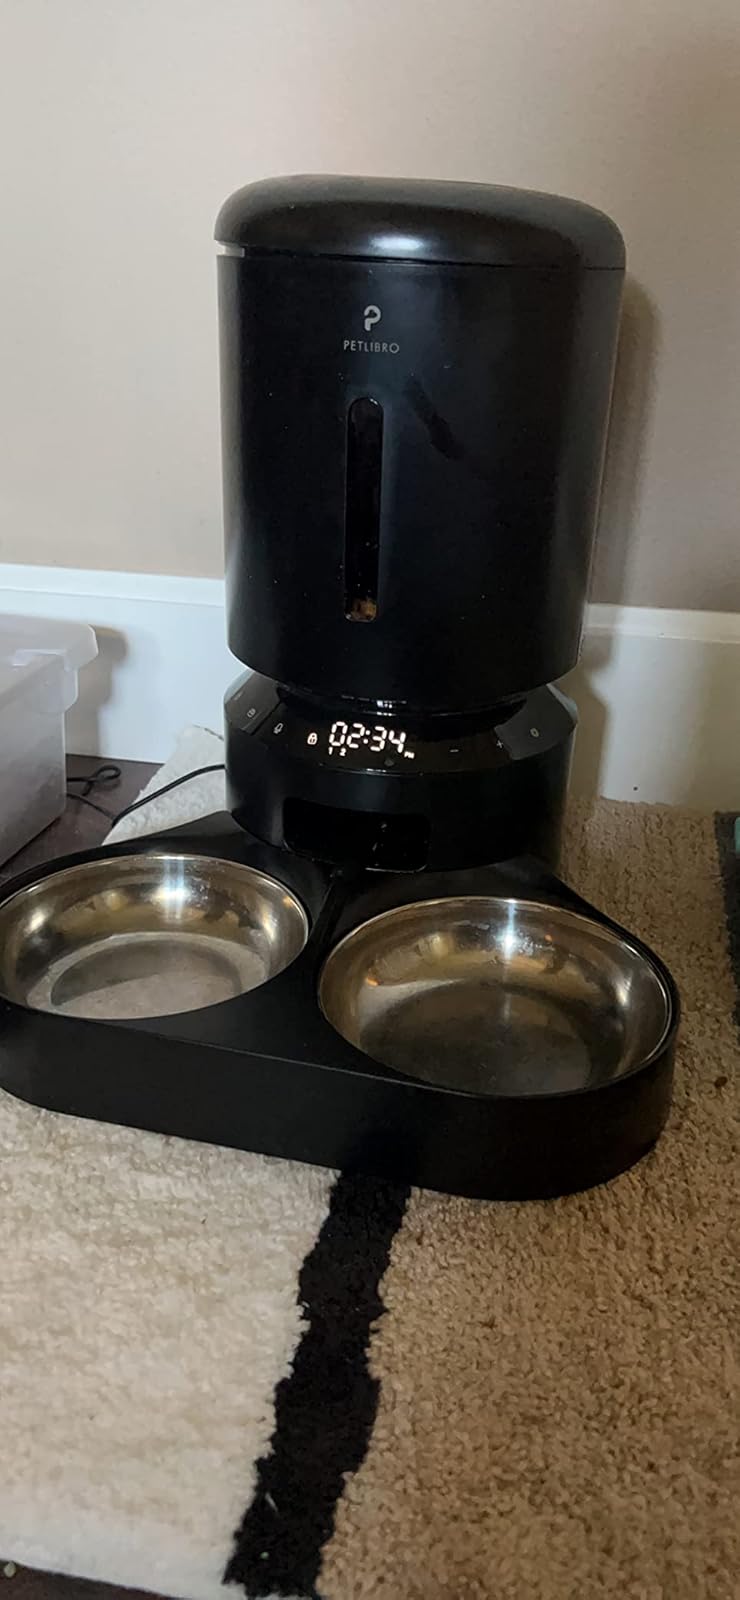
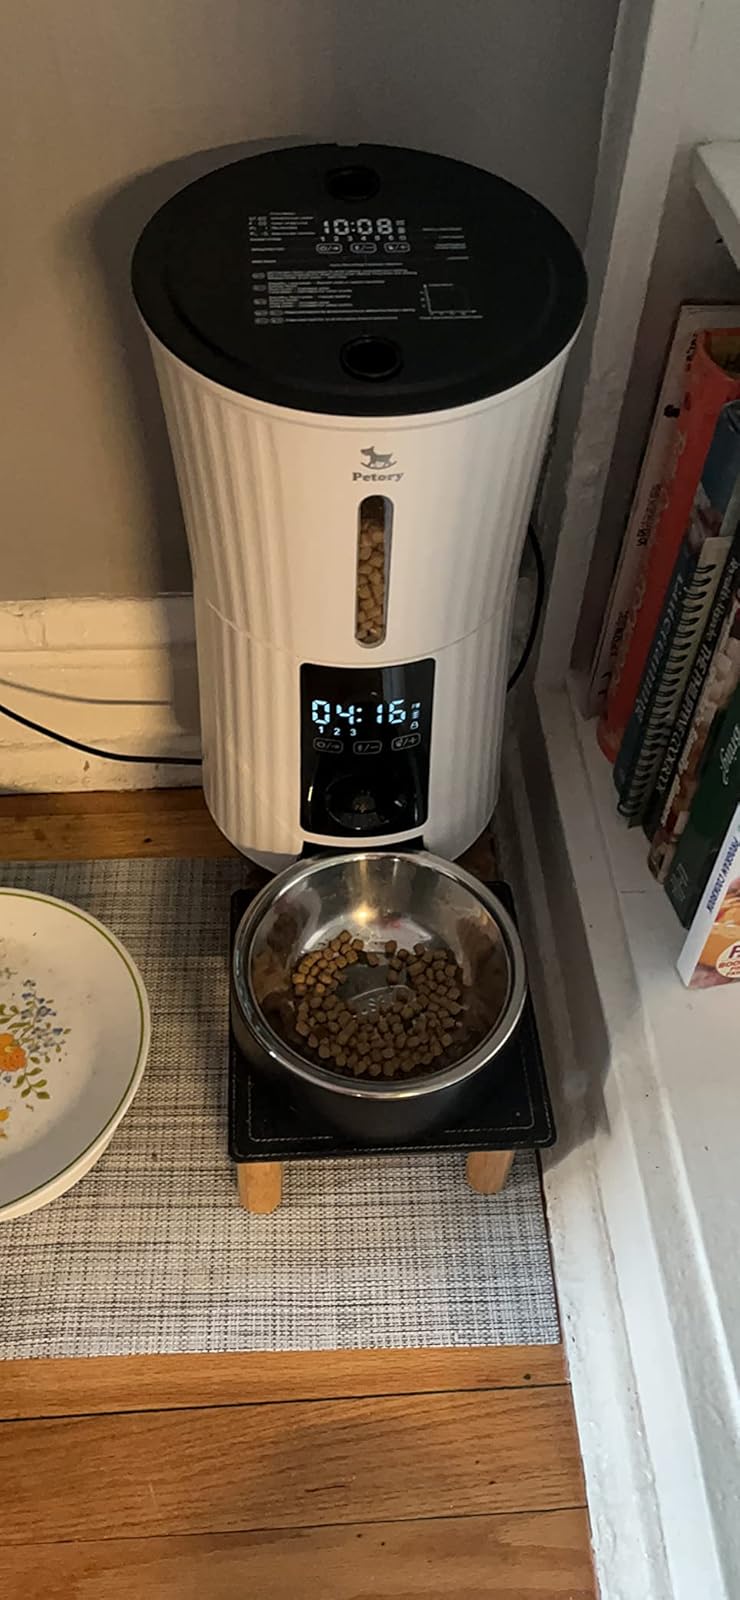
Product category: items_feeder
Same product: no